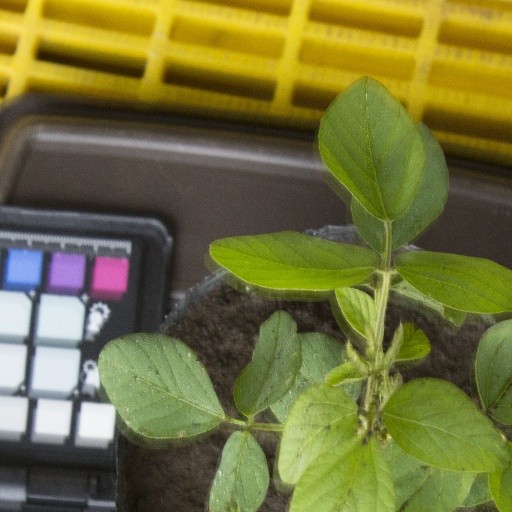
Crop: soybean